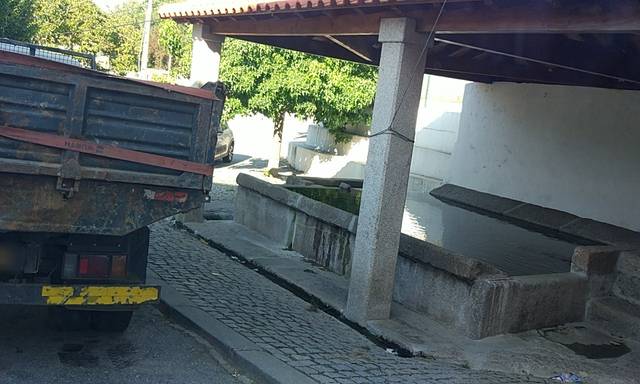
Region: Portugal
Coordinates: 41.249, -7.597